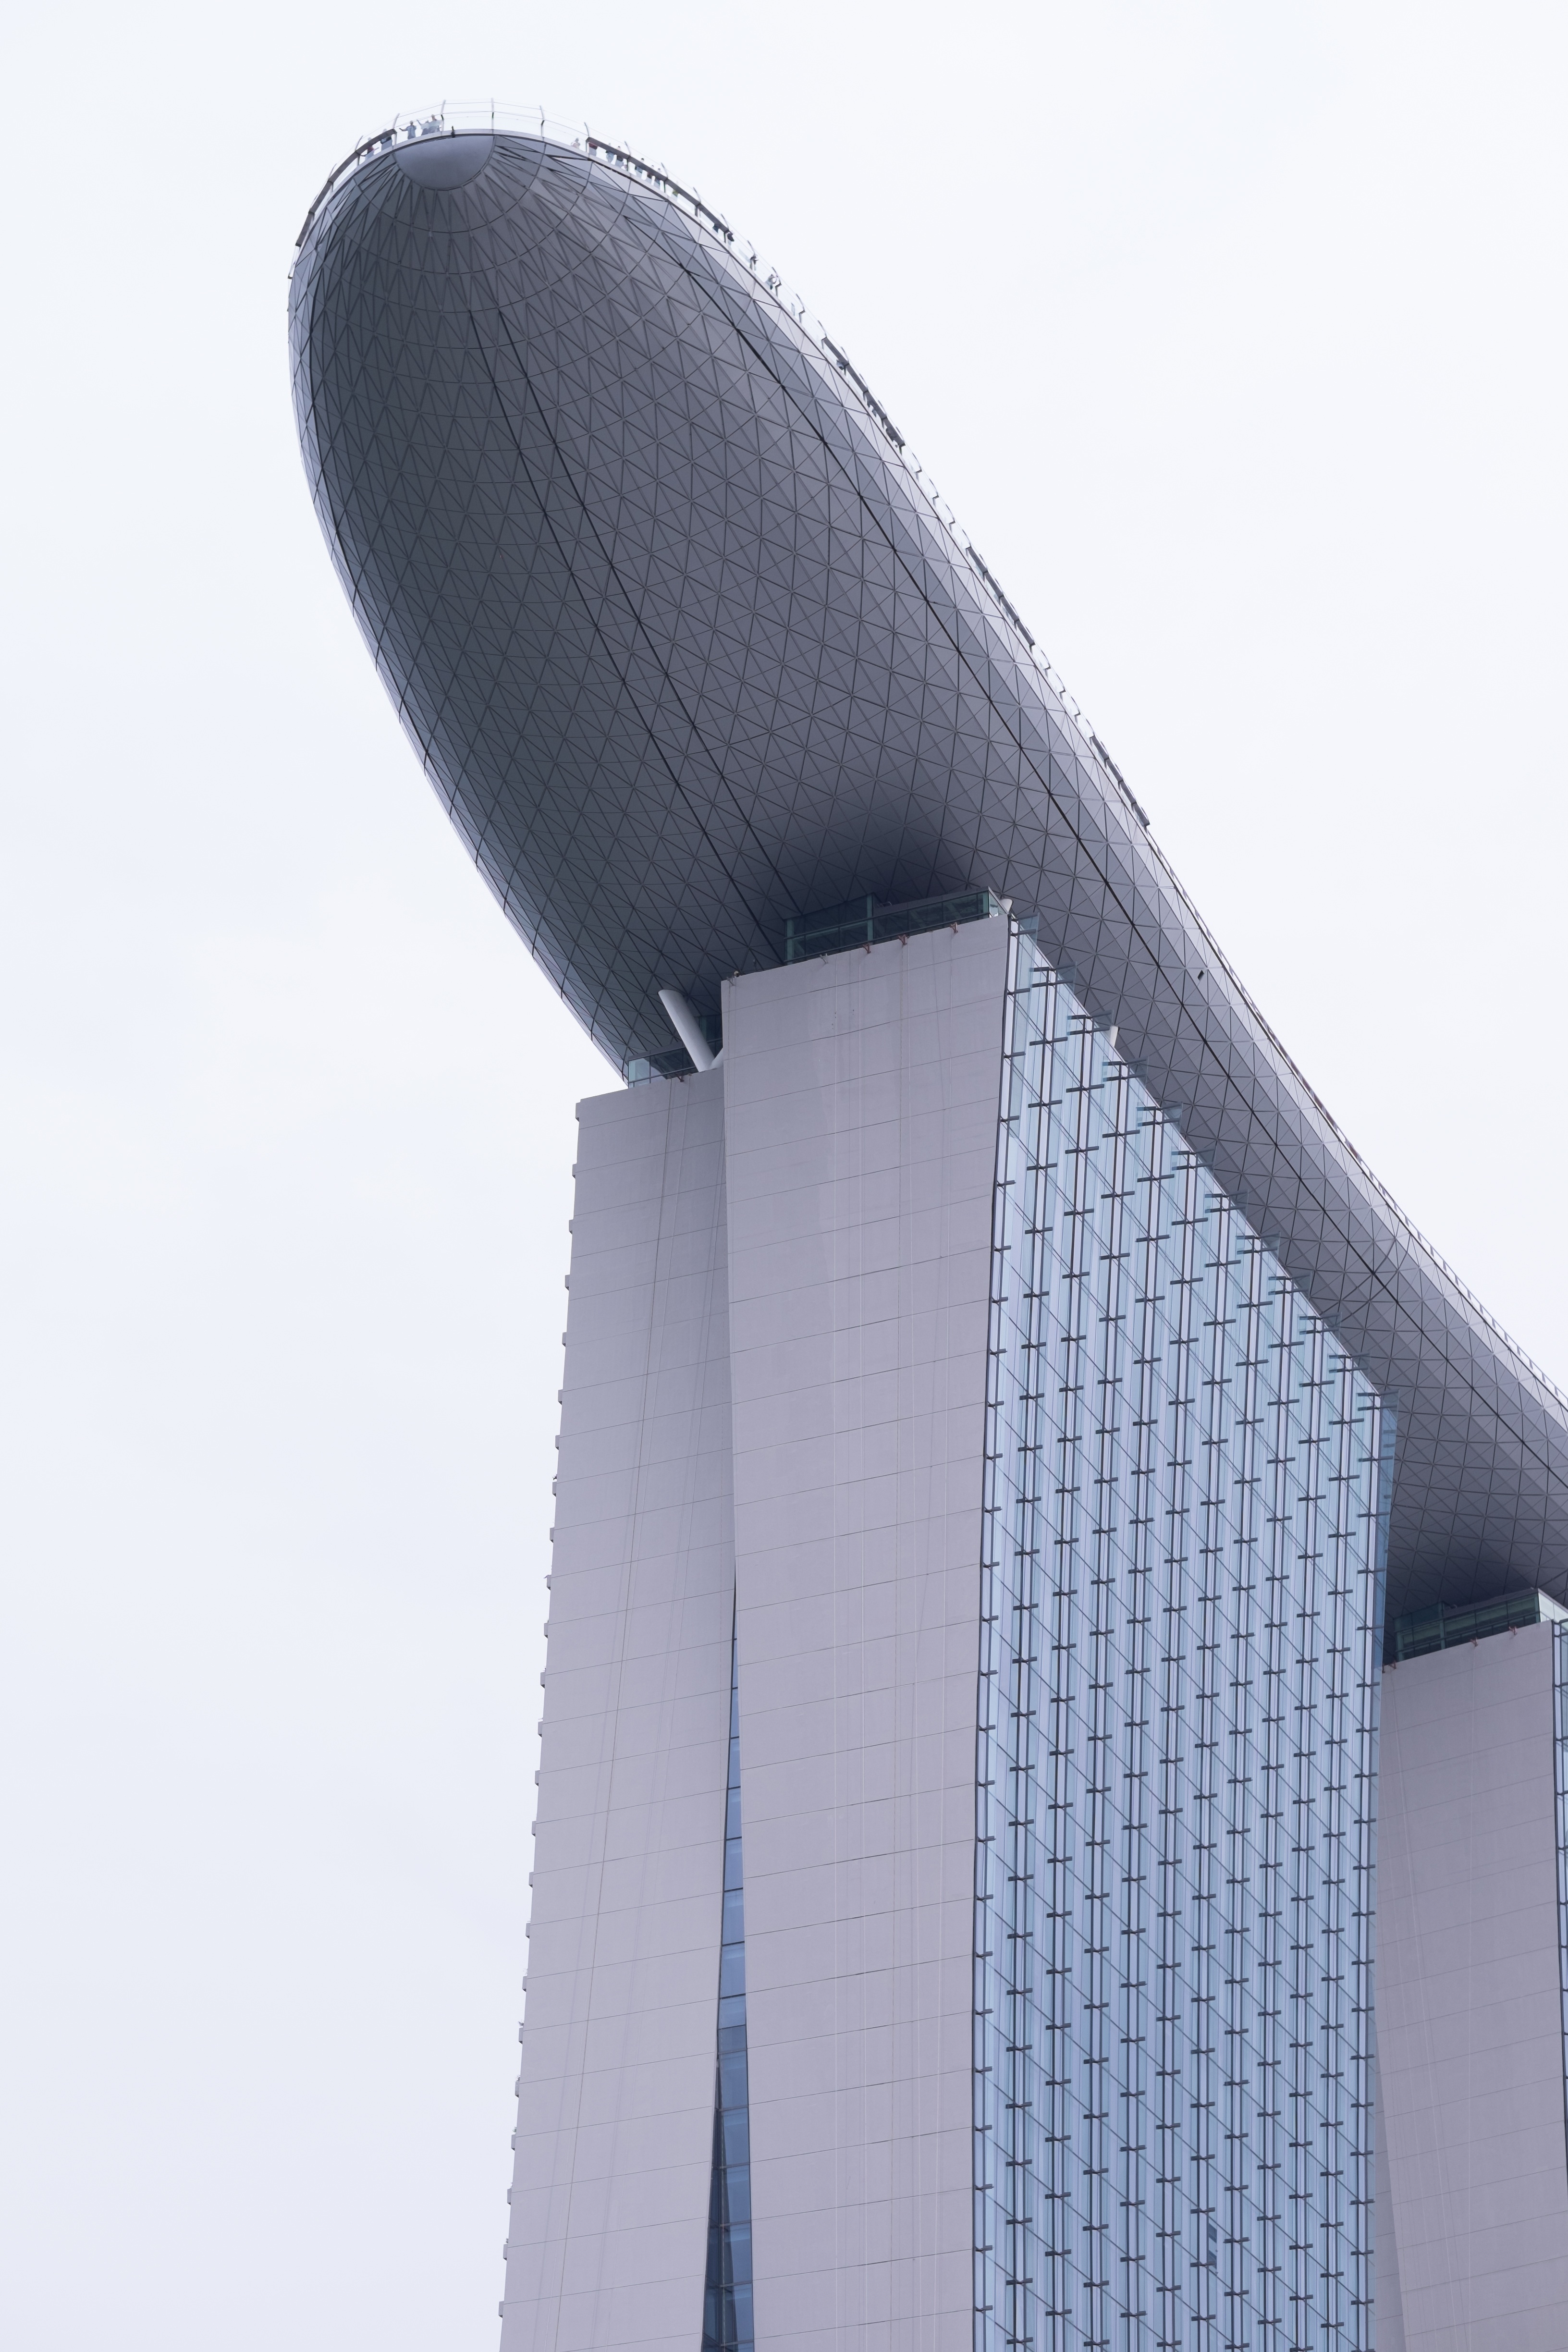
architecture, structure, skyscraper, facade, blue, tower block, shape